Monty Python: The Meaning of Live

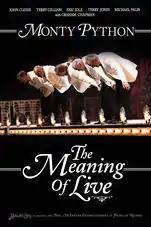

Monty Python: The Meaning of Live is a 2014 British documentary telefilm, directed by Roger Graef and James Rogan, about a 10-day series of live performances at London's O arena. The film features interviews with Monty Python members John Cleese, Terry Gilliam, Eric Idle, Terry Jones and Michael Palin as they perform on stage together for the first time in 34 years. Also appearing are Carol Cleveland, Prof. Brian Cox, Stephen Hawking and Mike Myers. The documentary is dedicated to Graham Chapman.